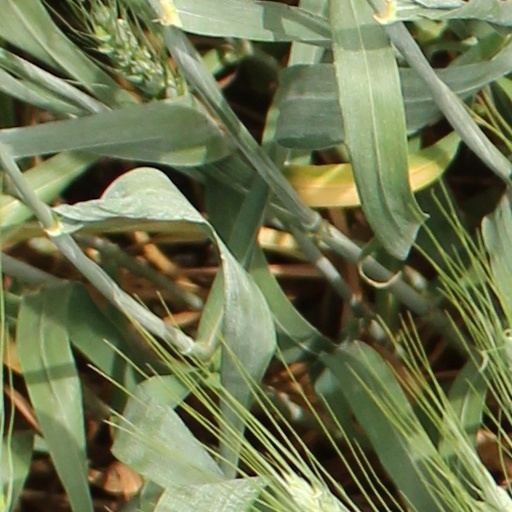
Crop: wheat